Ian McNeice

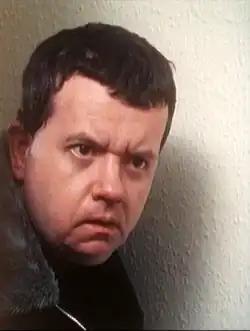
Ian McNeice in "The Optimist"

McNeice's television breakthrough was as Harcourt in the award-winning series "Edge of Darkness". He played the alcoholic sous chef Gustave LaRoche on the television series "Chef!", and went on to appear in the 2000 miniseries "Frank Herbert's Dune" as the evil Baron Vladimir Harkonnen, a role he later reprised for the 2003 sequel "Children of Dune". His television appearances have included all ten series of "Doc Martin", in which he plays Bert Large, series 4 episode 4 of "Midsomer Murders", and the third episode of the second series of "Lewis". He appears as the Newsreader in the HBO/BBC production "Rome" and as Mr. Tapling of the British diplomatic service in "Hornblower"- "The Examination for Lieutenant".